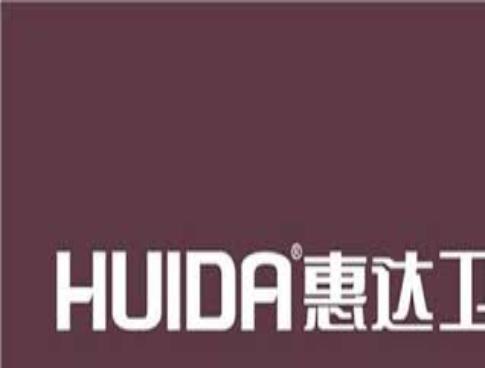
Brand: huida
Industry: Necessities